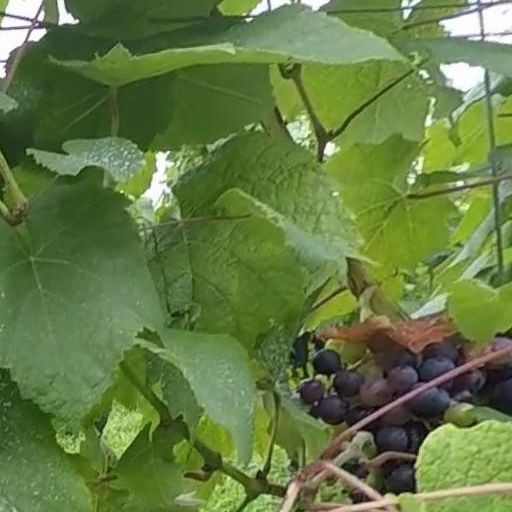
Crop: grape